Monastery of Martyrius

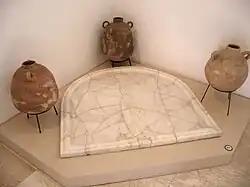
Marble table from the monastery, on display at the Museum of the Good Samaritan

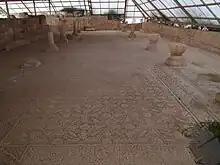
Mosaic floor, Monastery of Martyrius

The Palestine Exploration Fund's "Survey of Western Palestine" visited and measured up "Khurbet el Murussus" in 1874. They described it as: